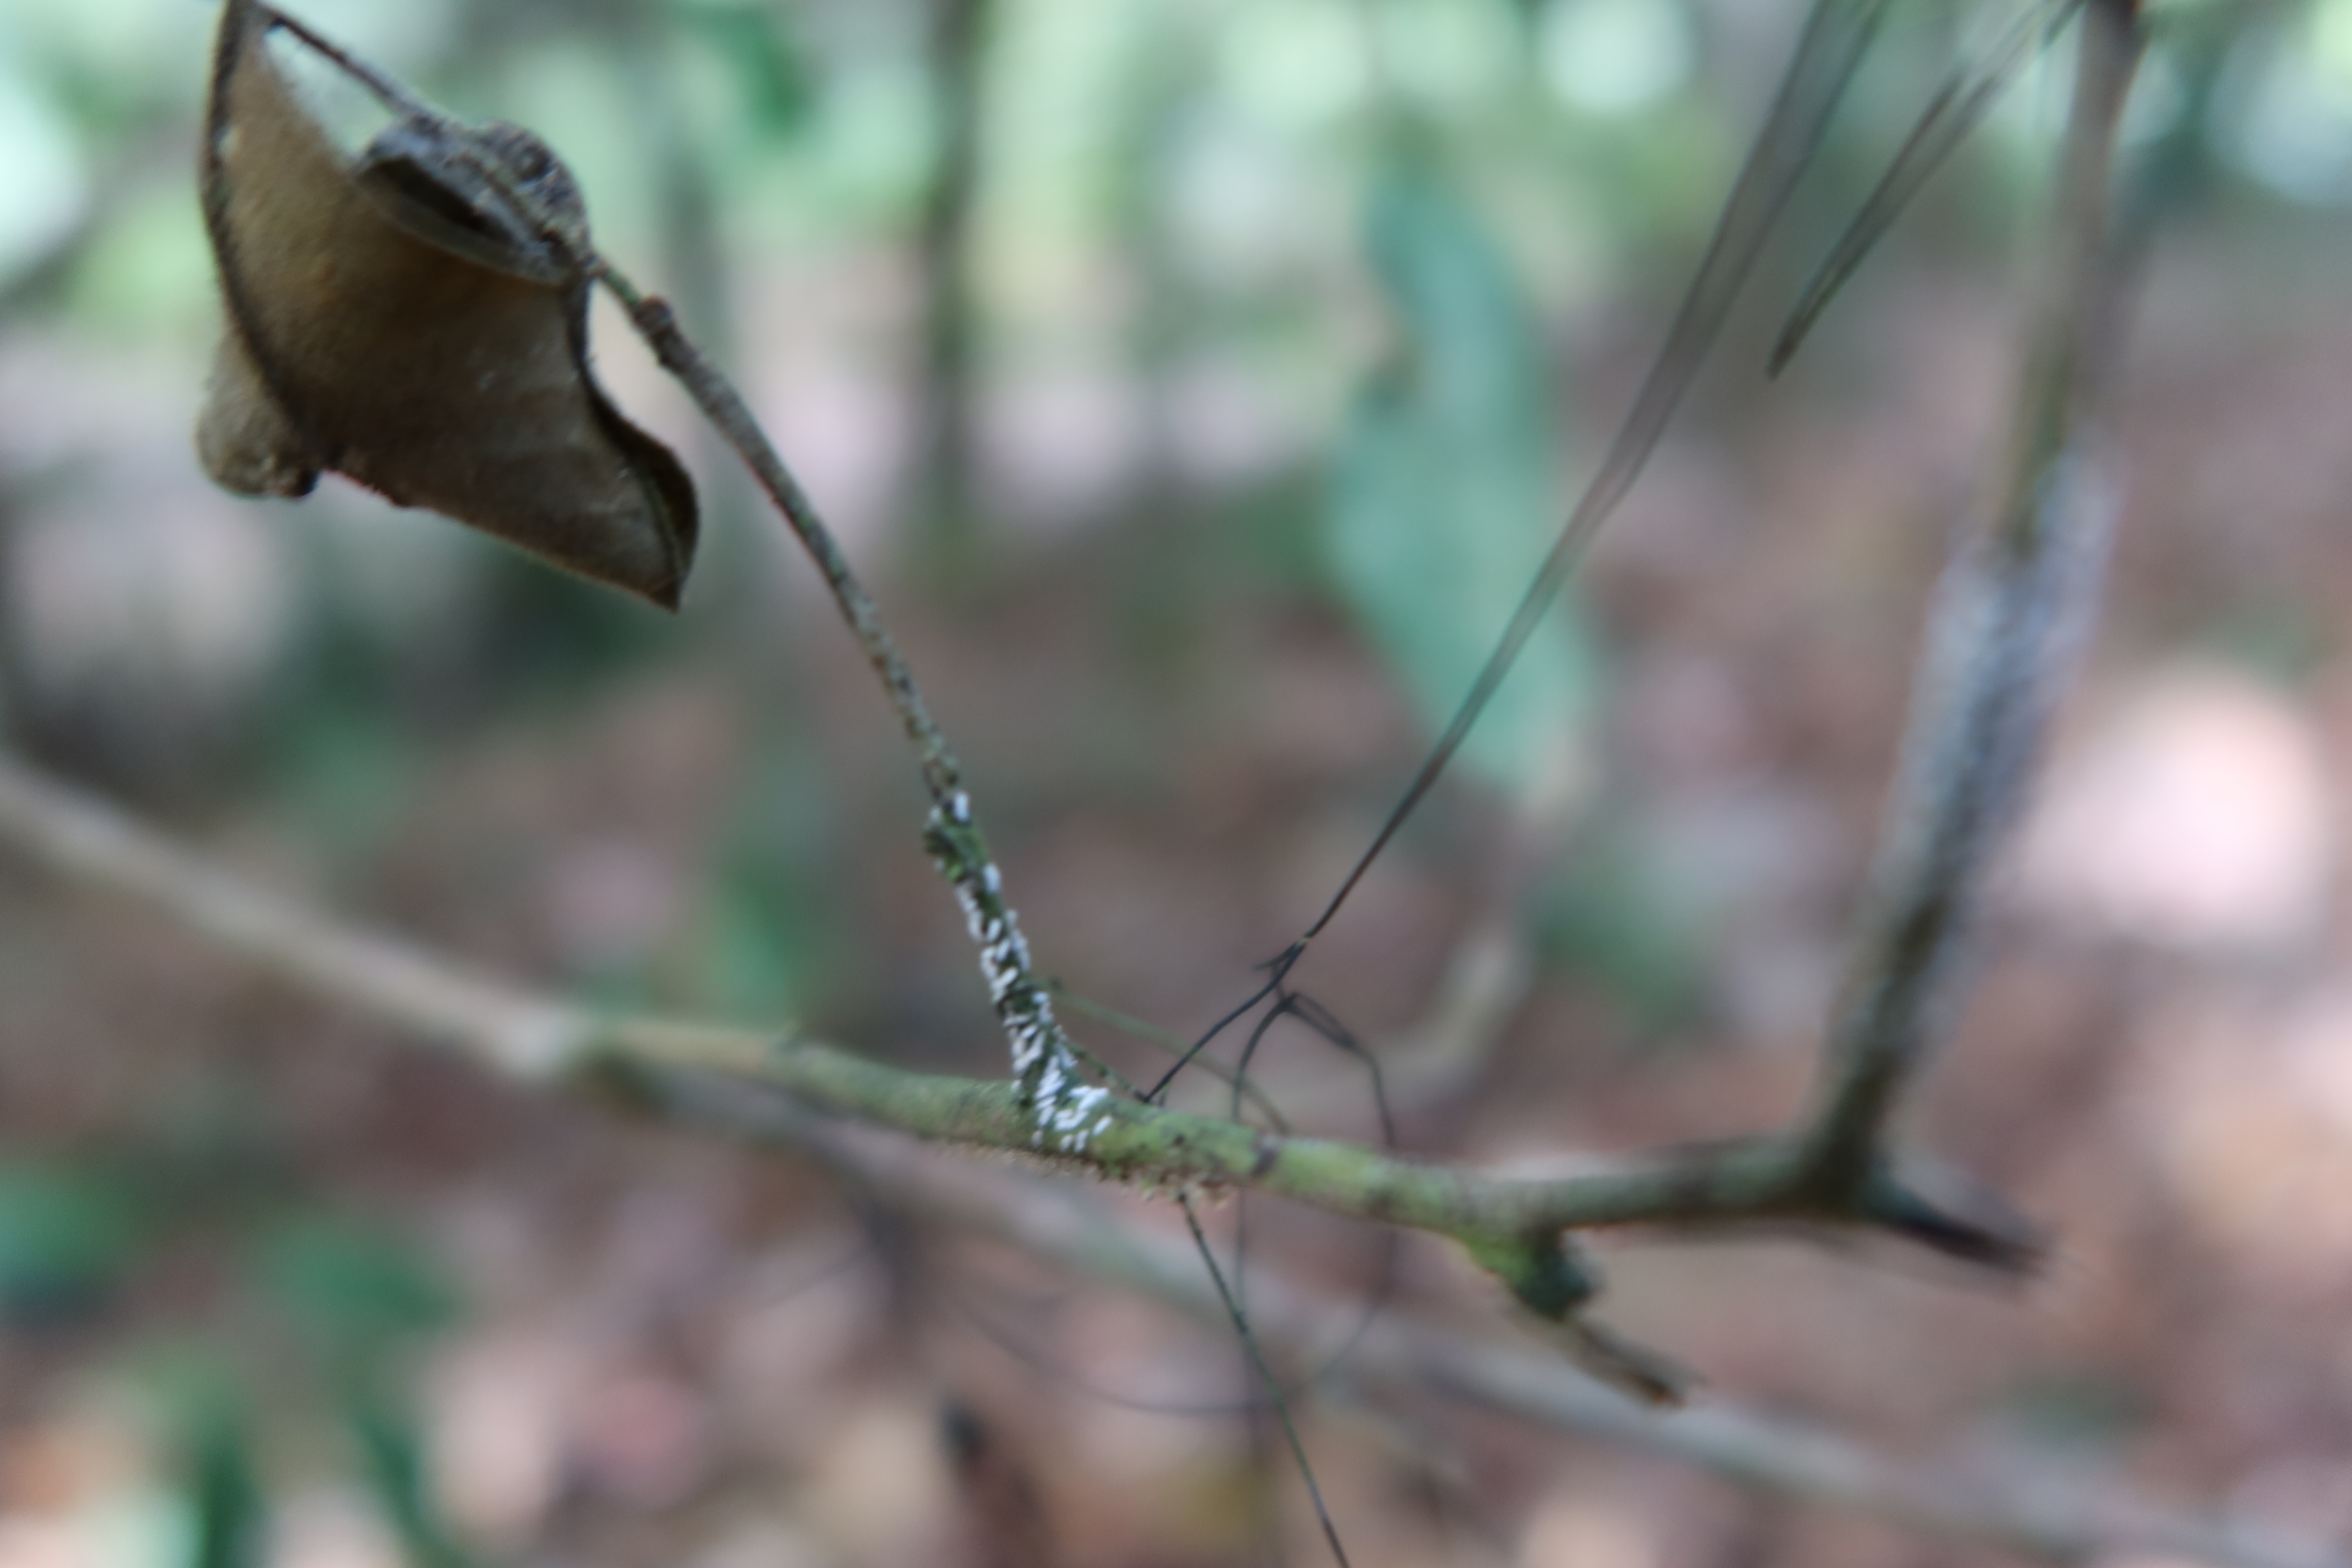
Label: Mealy bugs